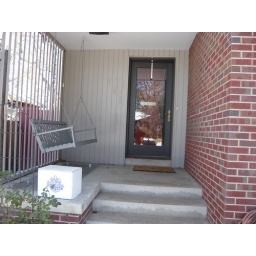
The white box by the steps...that is our Milk man box...yup, Denver has milk delivery!